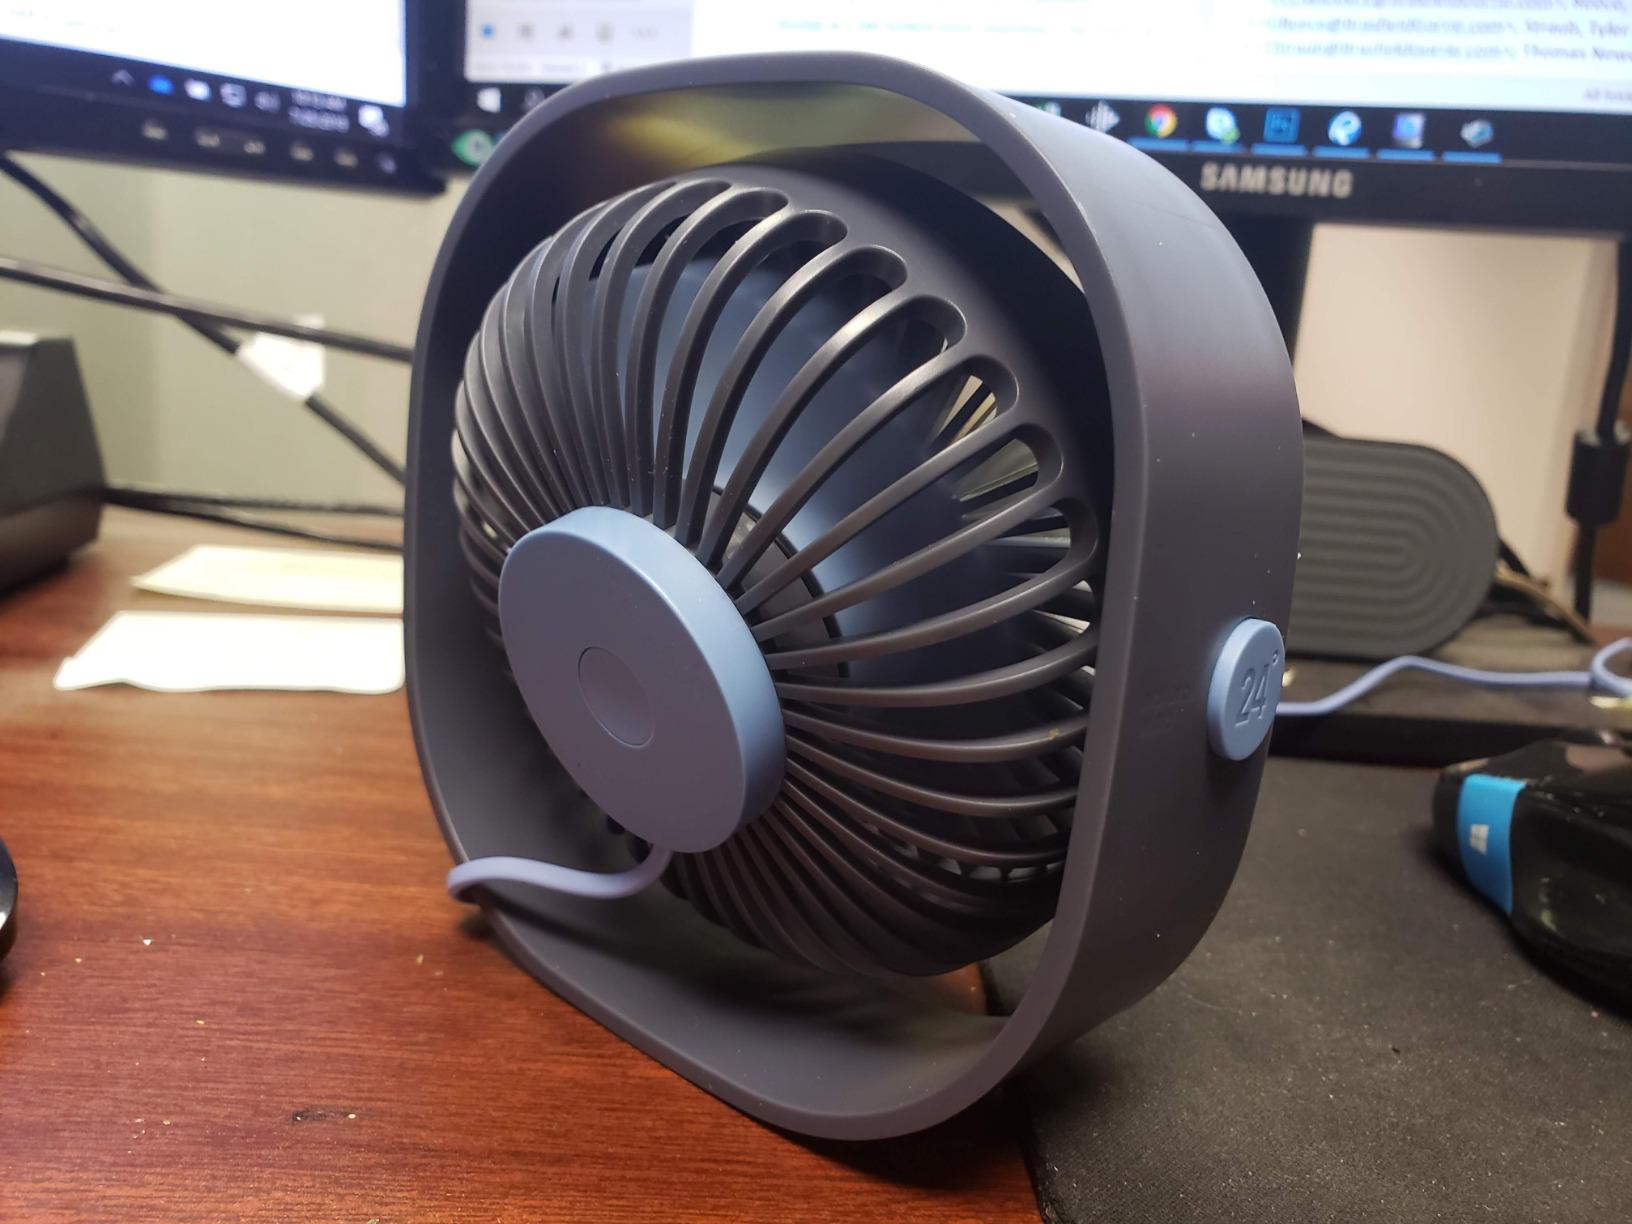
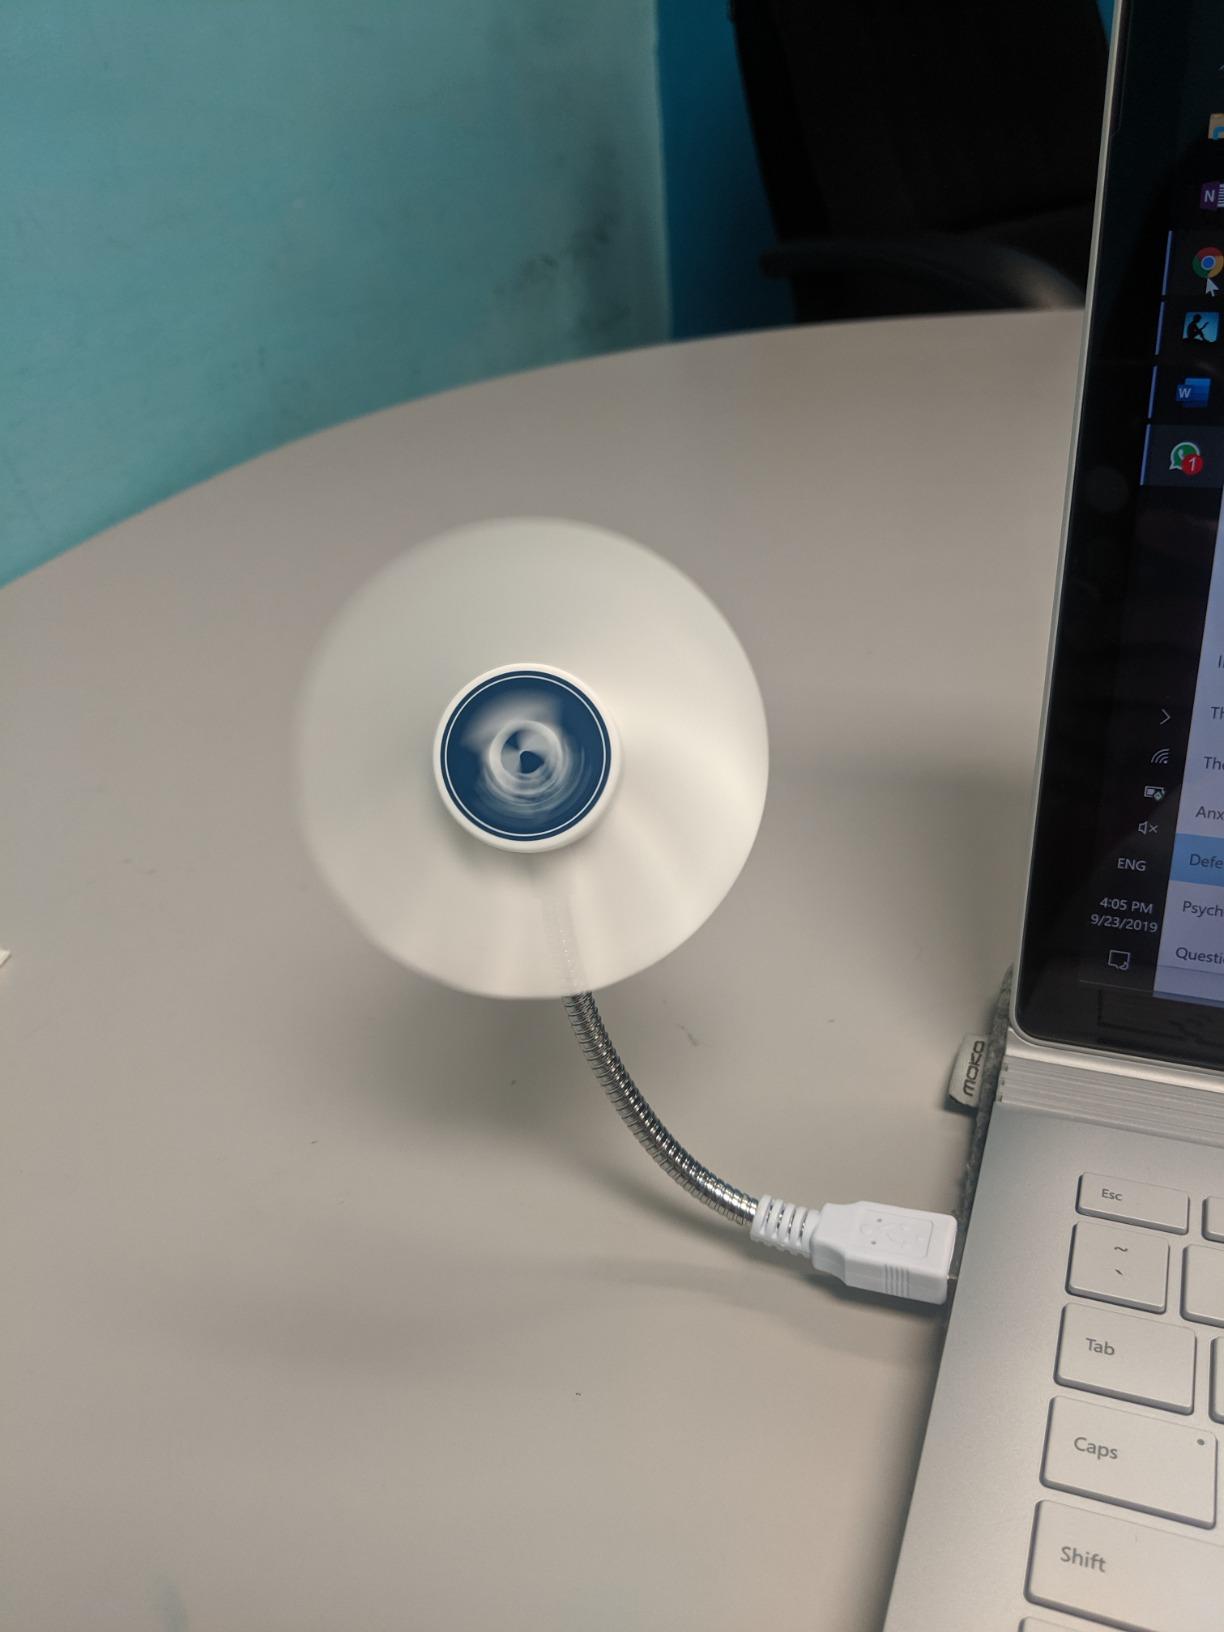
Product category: fan
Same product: no